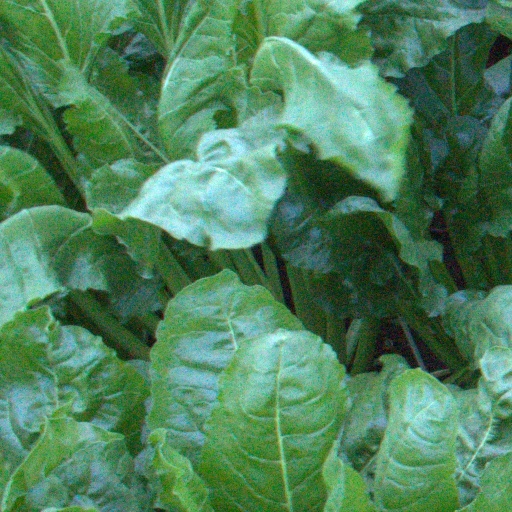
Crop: sugar beet